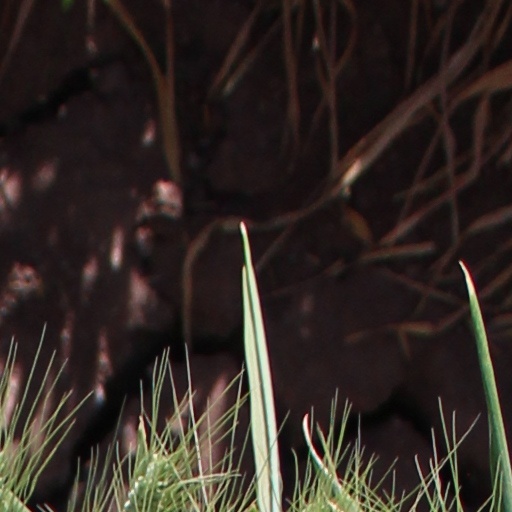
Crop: wheat